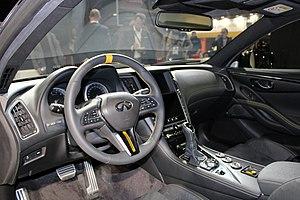
La Q60 est le nom donné en 2014, par Infiniti, à la deuxième génération du coupé G37. Il est commercialisé fin 2008 en Europe en coupé et en cabriolet.